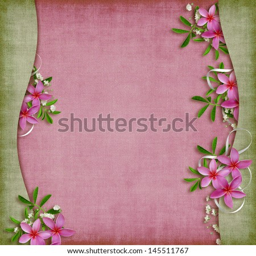
card for the holiday with flowers on the abstract background